Camphora officinarum

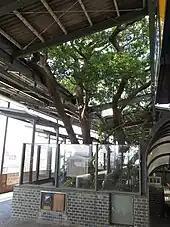
Sacred camphor tree at Kayashima Station

Certain trees in Japan are considered sacred. An example of the importance of a sacred tree is the enshrined 700-year old camphor growing in the middle of Kayashima Station. Locals protested against moving the tree when the railway station had to be expanded, so the station was built around it.